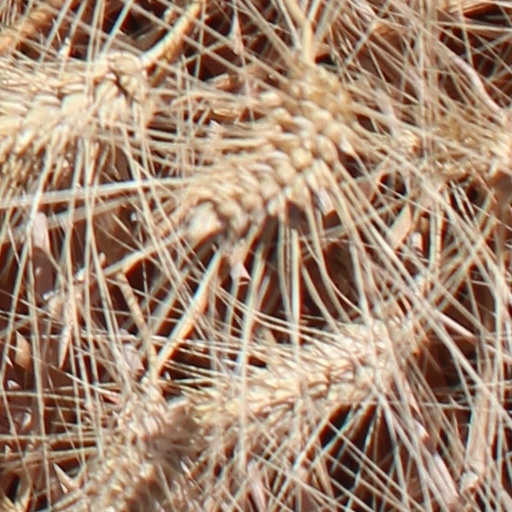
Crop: wheat